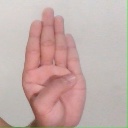
अक्षर: ब